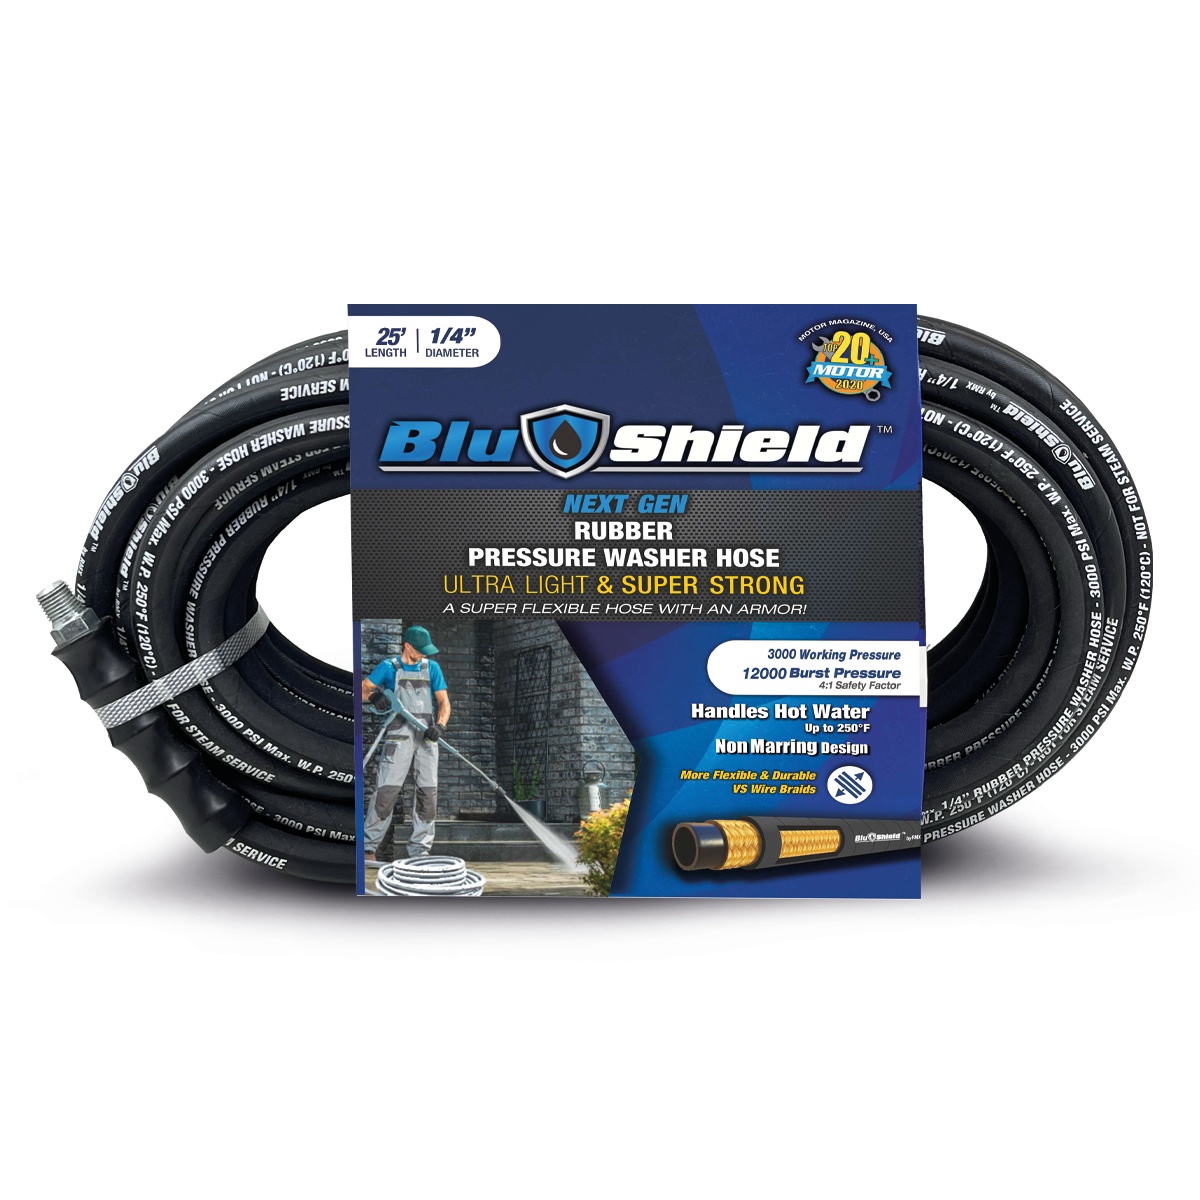
BluShield Lightweight 1/4" Rubber Pressure Washer Hose with Quick Connect Coupler Plug, 3100PSI , Size : 50 & 25 ft
Industry leading 1-year warranty. BluShield Polyester braided rubber pressure washer hose with coupler plug is light and flexible which helps with the coiling and ease of handling the hose. These lightweight hoses are equipped with four finger grip bend restrictors which reduce the bending stress near the coupling and increase the working efficiency by adding better control. These hoses have a 3100 PSI working pressure and a 12,400 PSI safety burst pressure (4:1). These hoses can handle both cold and hot water up to 250°F. Features: 1-year warranty. 100% rubber construction. 35% lighter hose than standard rubber air hoses. 1/4" Male NPT Revolving + Fixed. High strength polyester braided reinforcement. 3100 PSI working pressure. 4:1 Safety factor. Maintains integrity under extreme weather conditions. Handle Hot Water upto 250°F. Maintain its Flexibility even at -20°F. Ozone resistant, abrasion resistant and kink Resistant. 4 finger grip bend restrictor for better use & easier control over the hose. Included Quick Connect Brass Coupler and Steel Plug.
Brand: BluBird Industries Inc
Category: Home & Garden > Lawn & Garden > Outdoor Power Equipment Accessories > Pressure Washer Accessories > Suction Hoses